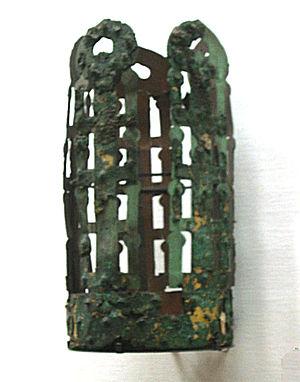
La période Kofun, ère de Kofun, ou plus exactement période des kofun est une ère de l'histoire du Japon qui va d'environ 250 à 538 de l'ère commune. Elle suit la période Yayoi et précède la période Asuka. Elle se situe à la fin de la Proto-histoire du Japon et relève de l'âge du fer qui commence à la période Yayoi, au Japon. La période Kofun et la période Asuka qui la suit sont parfois désignées collectivement comme la période Yamato.